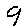
Label: 9